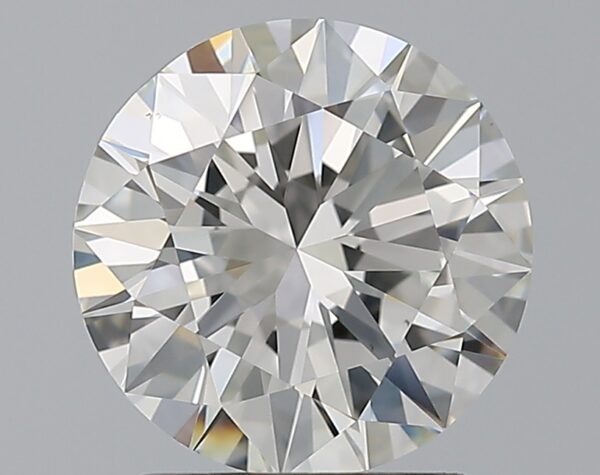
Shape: round
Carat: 2
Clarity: VS1
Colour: H
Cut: EX
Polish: EX
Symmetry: EX
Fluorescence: F
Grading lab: GIA
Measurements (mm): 8.09 x 8.14 x 4.92